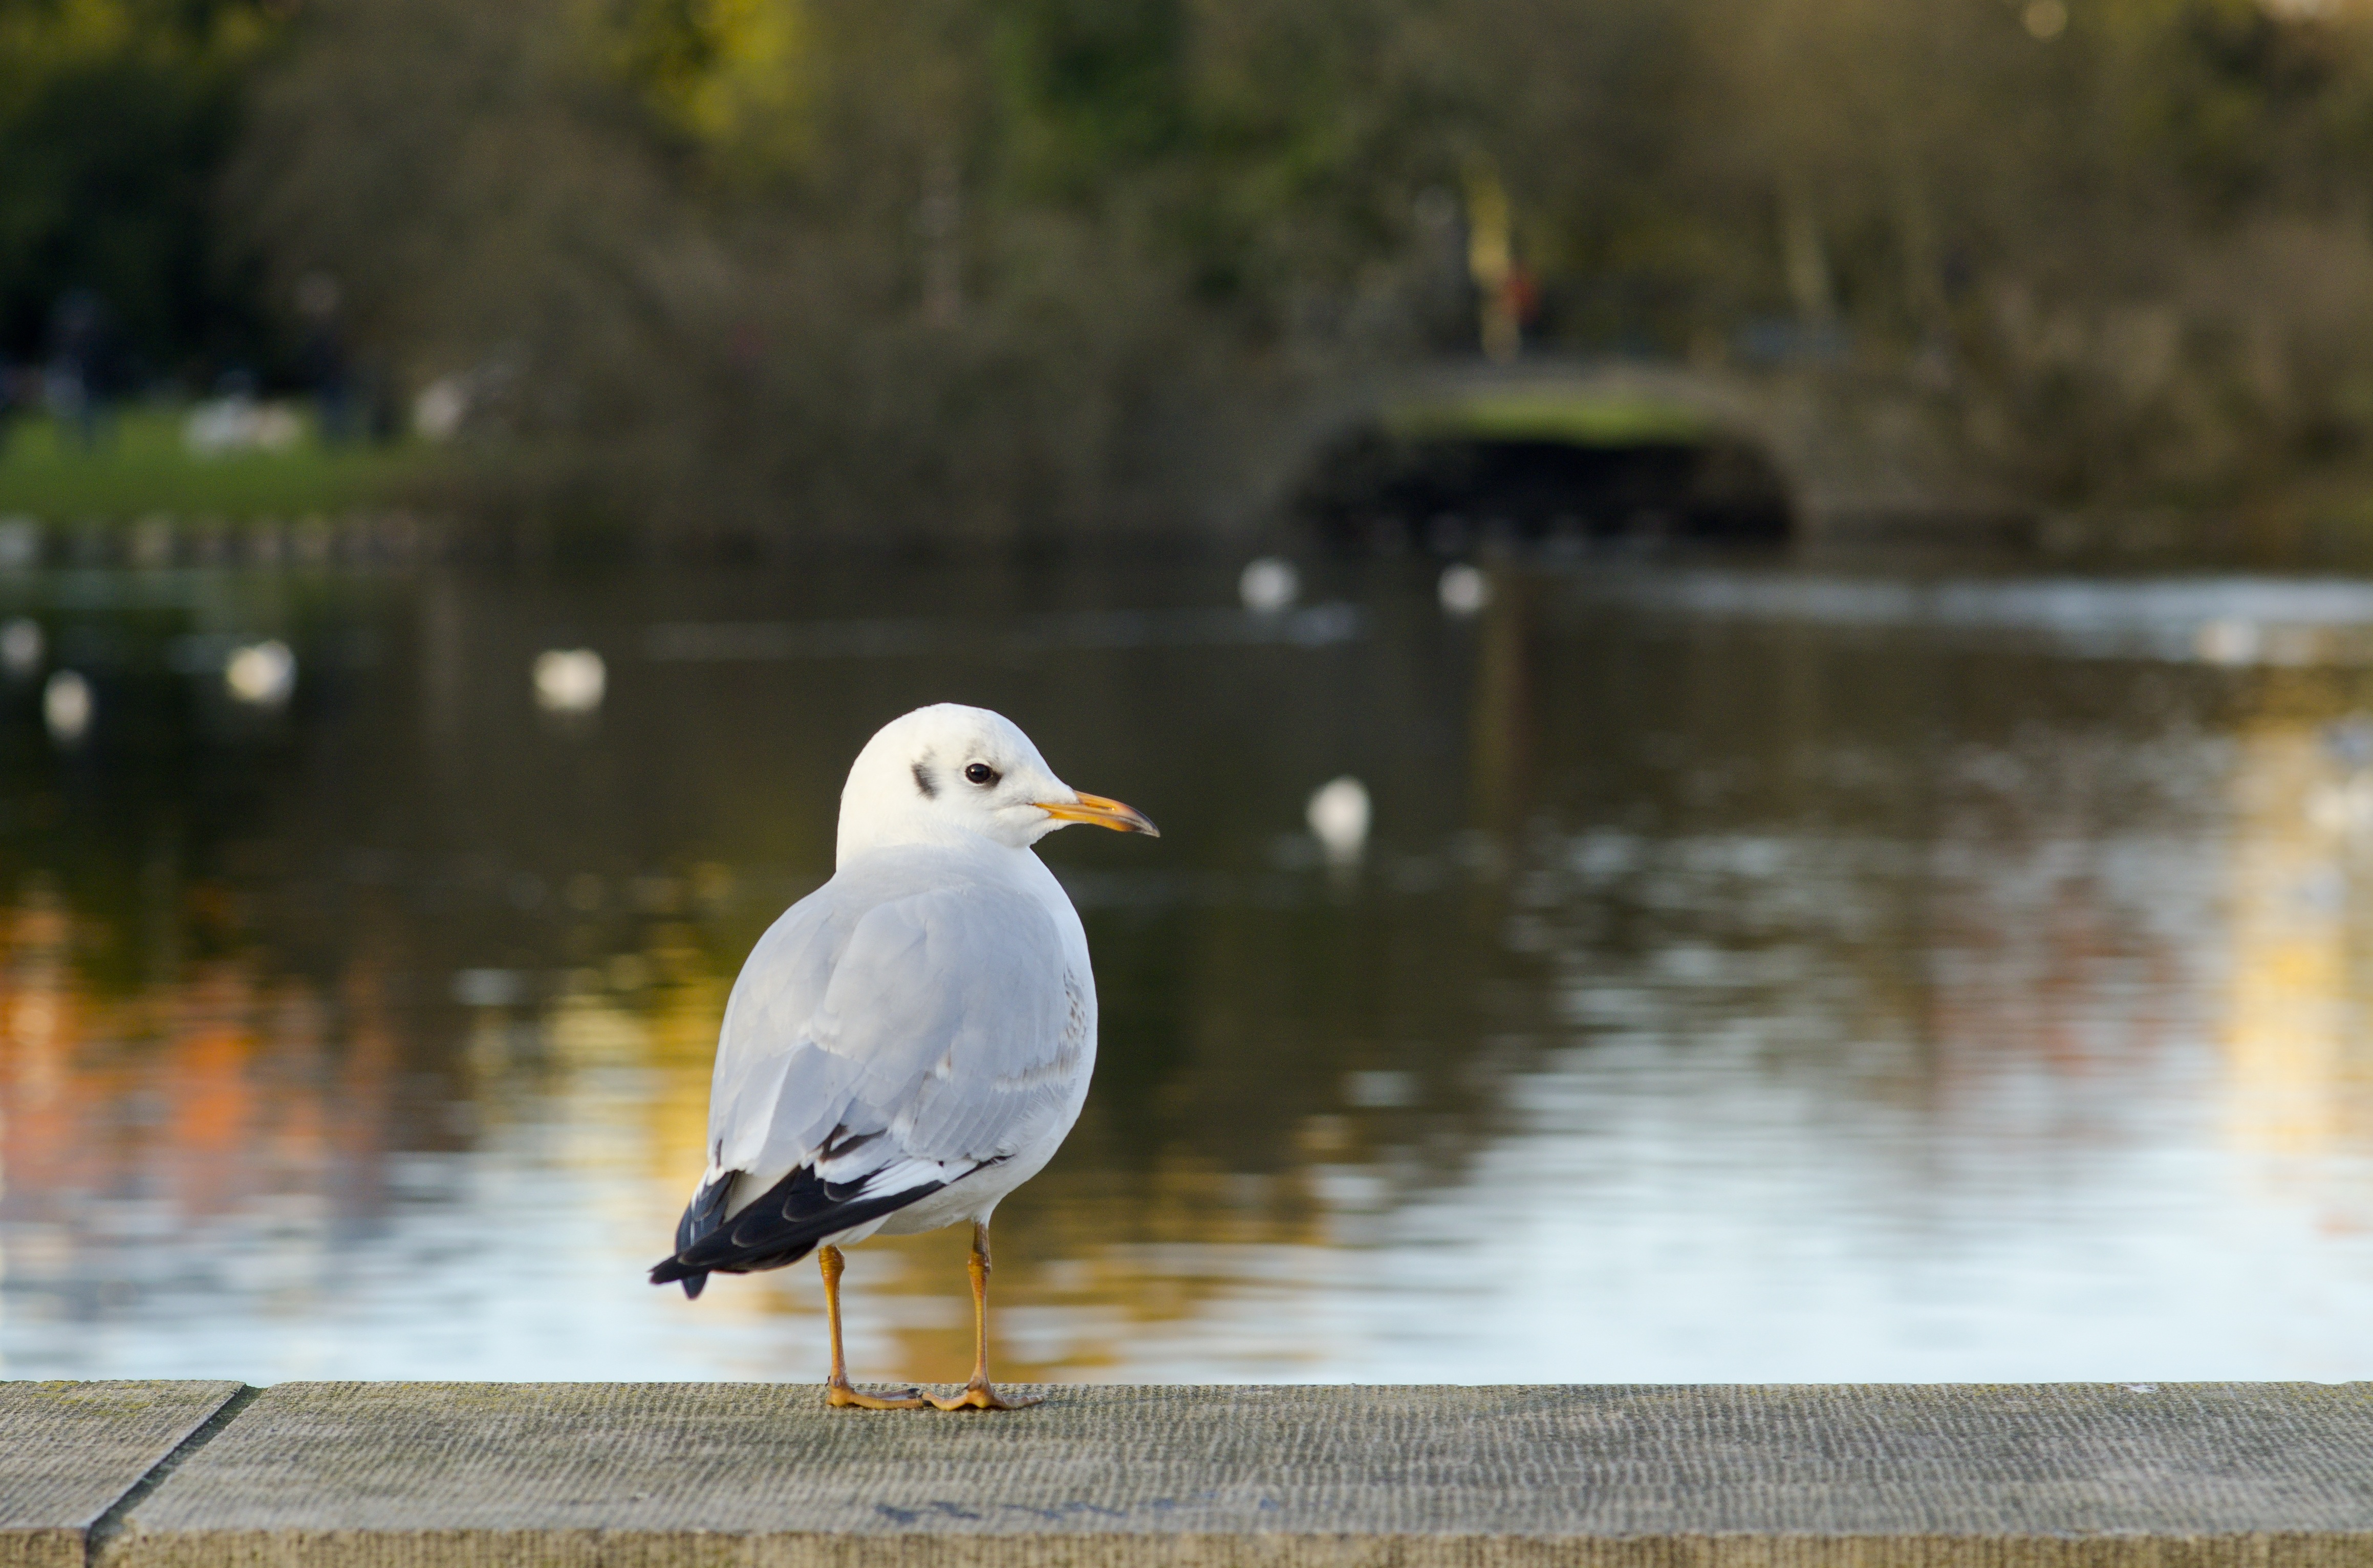
tree, water, nature, bird, atmosphere, seabird, seagull, wildlife, green, reflection, gull, beak, autumn, park, dust, fauna, sweden, vertebrate, bro, malmo, charadriiformes, pildammsparken